Harvard John A. Paulson School of Engineering and Applied Sciences

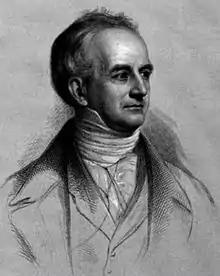
Abbott Lawrence, a businessman, politician, and philanthropist whose gift of $50,000 in 1847 inspired the school's founding

Harvard's efforts to provide formal education in advanced science and engineering began in 1847, when Massachusetts industrialist Abbott Lawrence gave Harvard $50,000 to form what became known as the Lawrence Scientific School. In making his gift, Lawrence asked: